Hurricane Tico

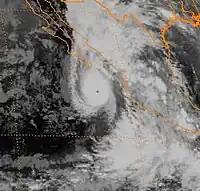
Tico approaching the Mexican coastline

After briefly weakening into a Category 2 hurricane, Hurricane Tico again attained major hurricane strength. Meanwhile, another trough moved eastward across northwestern Mexico; as a result, the hurricane turned northwestward and began accelerating while maintaining a well-defined eye. Early on October 19, it reached peak winds of 135 mph (215 km/h), equivalent to a powerful Category 4 hurricane on the Saffir–Simpson hurricane wind scale (SSHWS), while located about 200 mi (320 km) south-southeast of the southern tip of the Baja California Peninsula. It weakened slightly as it approached the coast, and at about 1500 UTC that day Tico made landfall very near Mazatlán with winds of 125 mph (205 km/h). It rapidly weakened over land and merged with a cold front, although significant moisture from the hurricane persisted into the South Central United States. After dropping heavy rainfall in Oklahoma, the former low associated with Tico continued northeastward to near Lake Michigan. Precipitation spread across the Ohio Valley and Mid-Atlantic States as the low turned southeastward, and the remnants of Tico were last observed on October 24 over Ohio.